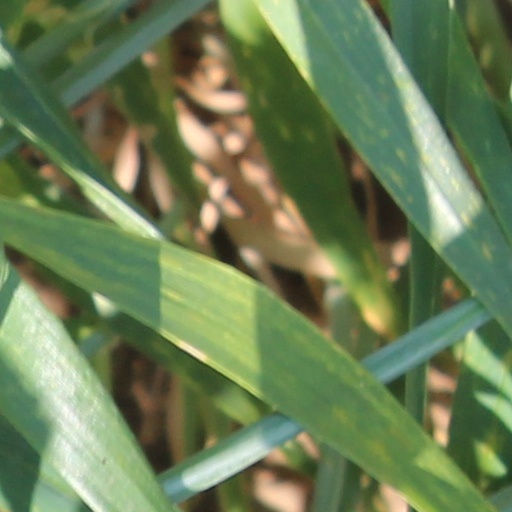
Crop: wheat